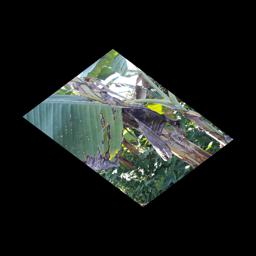
Label: BLACK SIGATOKA